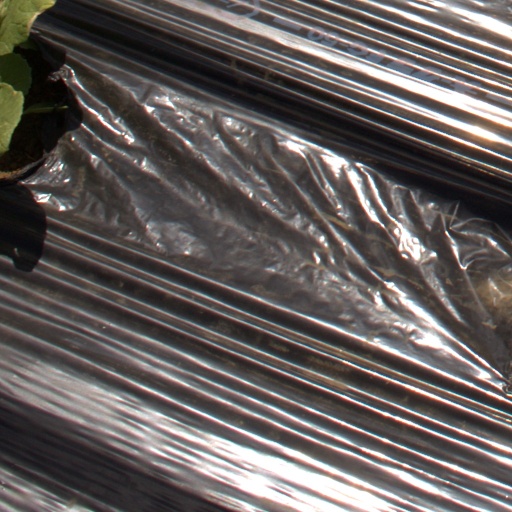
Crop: Jerusalem artichoke